Benjamin F. Leiter

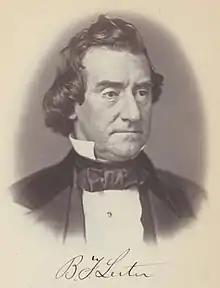
in 35th Congress

Benjamin Franklin Leiter (October 13, 1813 – June 17, 1866) was a nineteenth-century politician, lawyer, teacher and justice of the peace from Ohio. He served two terms in the United States House of Representatives from 1855 to 1859.